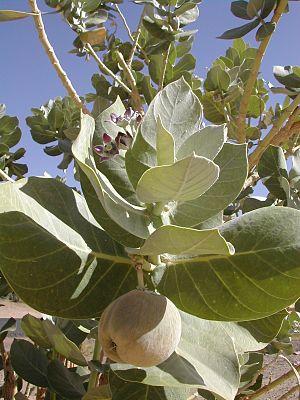
Le pommier de Sodome est un arbuste très commun des régions arides d'Afrique et du Moyen-Orient, en particulier dans les oueds.